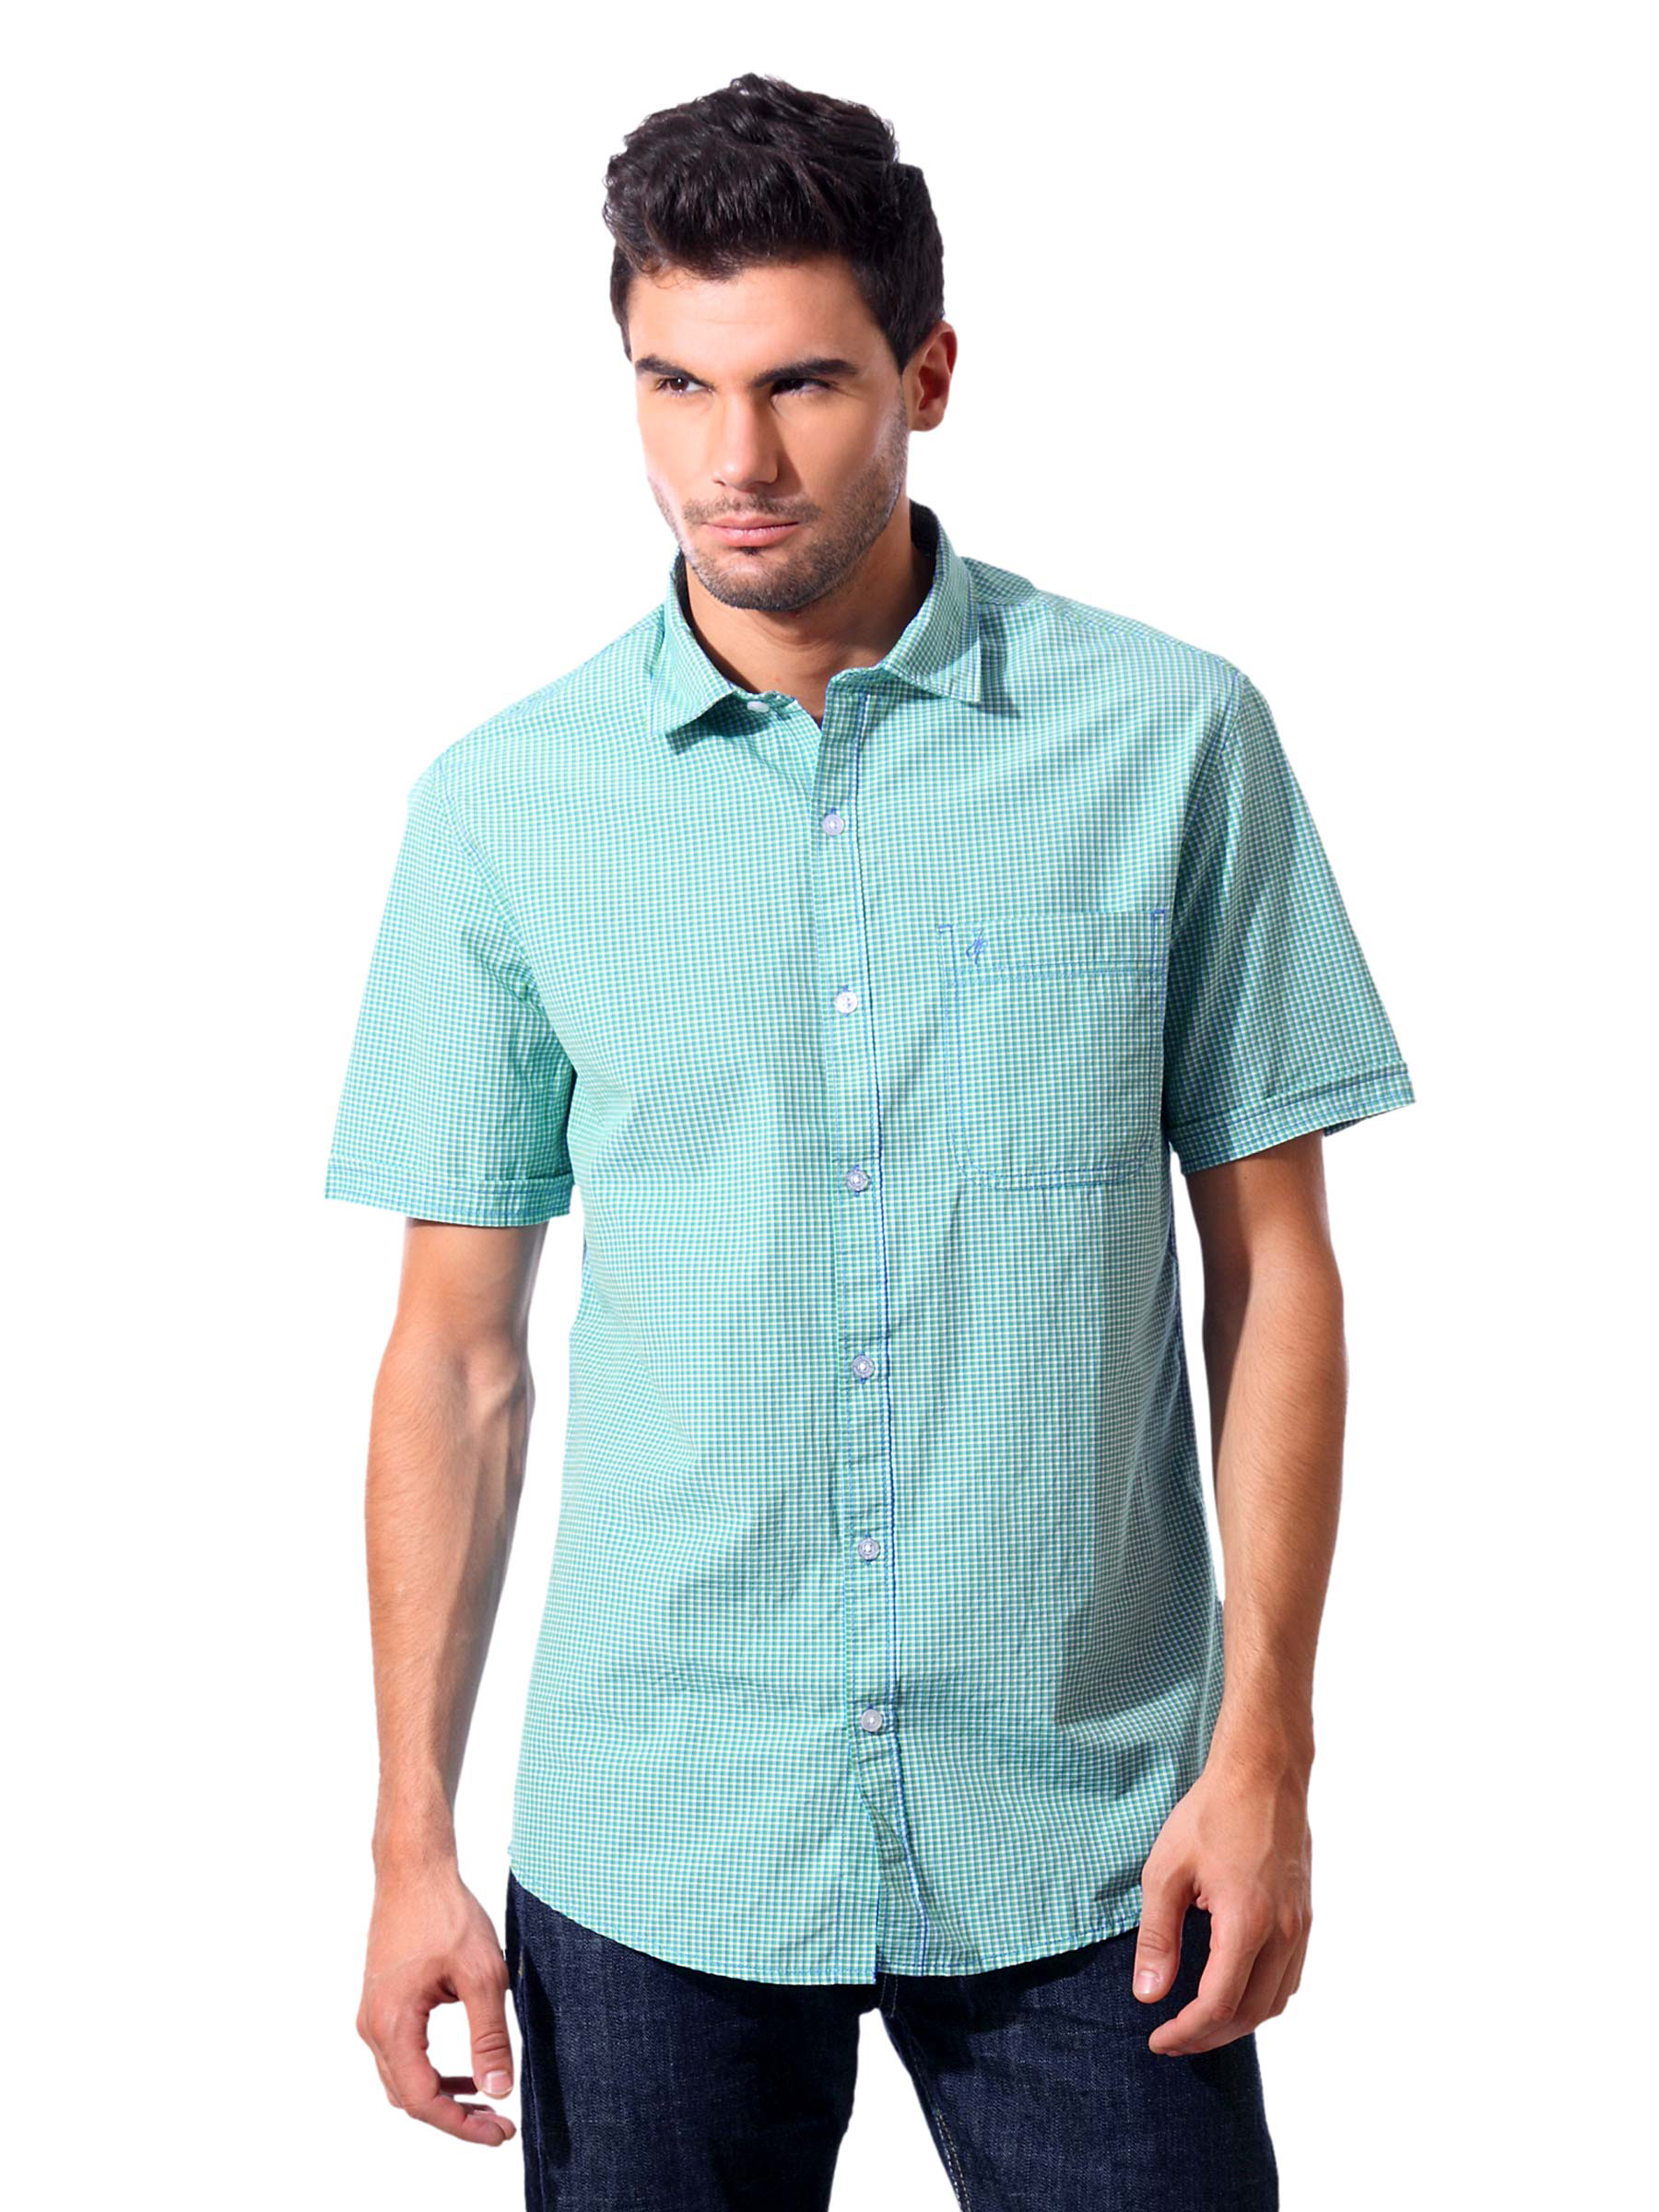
John Players Men Gingham Green Shirt
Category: Apparel / Topwear / Shirts
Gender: Men
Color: Green
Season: Summer 2012
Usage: Casual